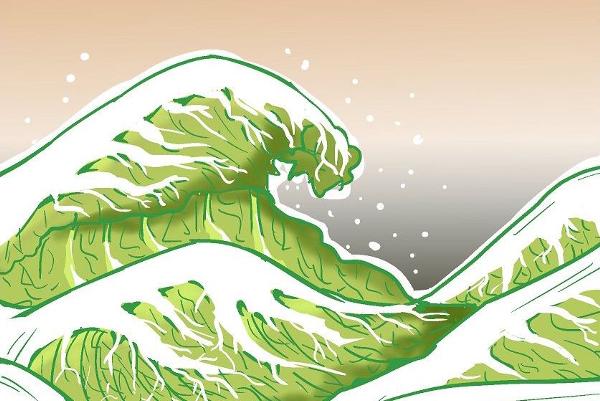
回答: ワカメだらけ